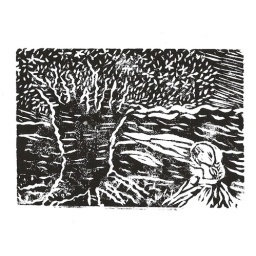
Inspiration of my daughter who was sitting under a blossoming cherry tree several weeks ago.